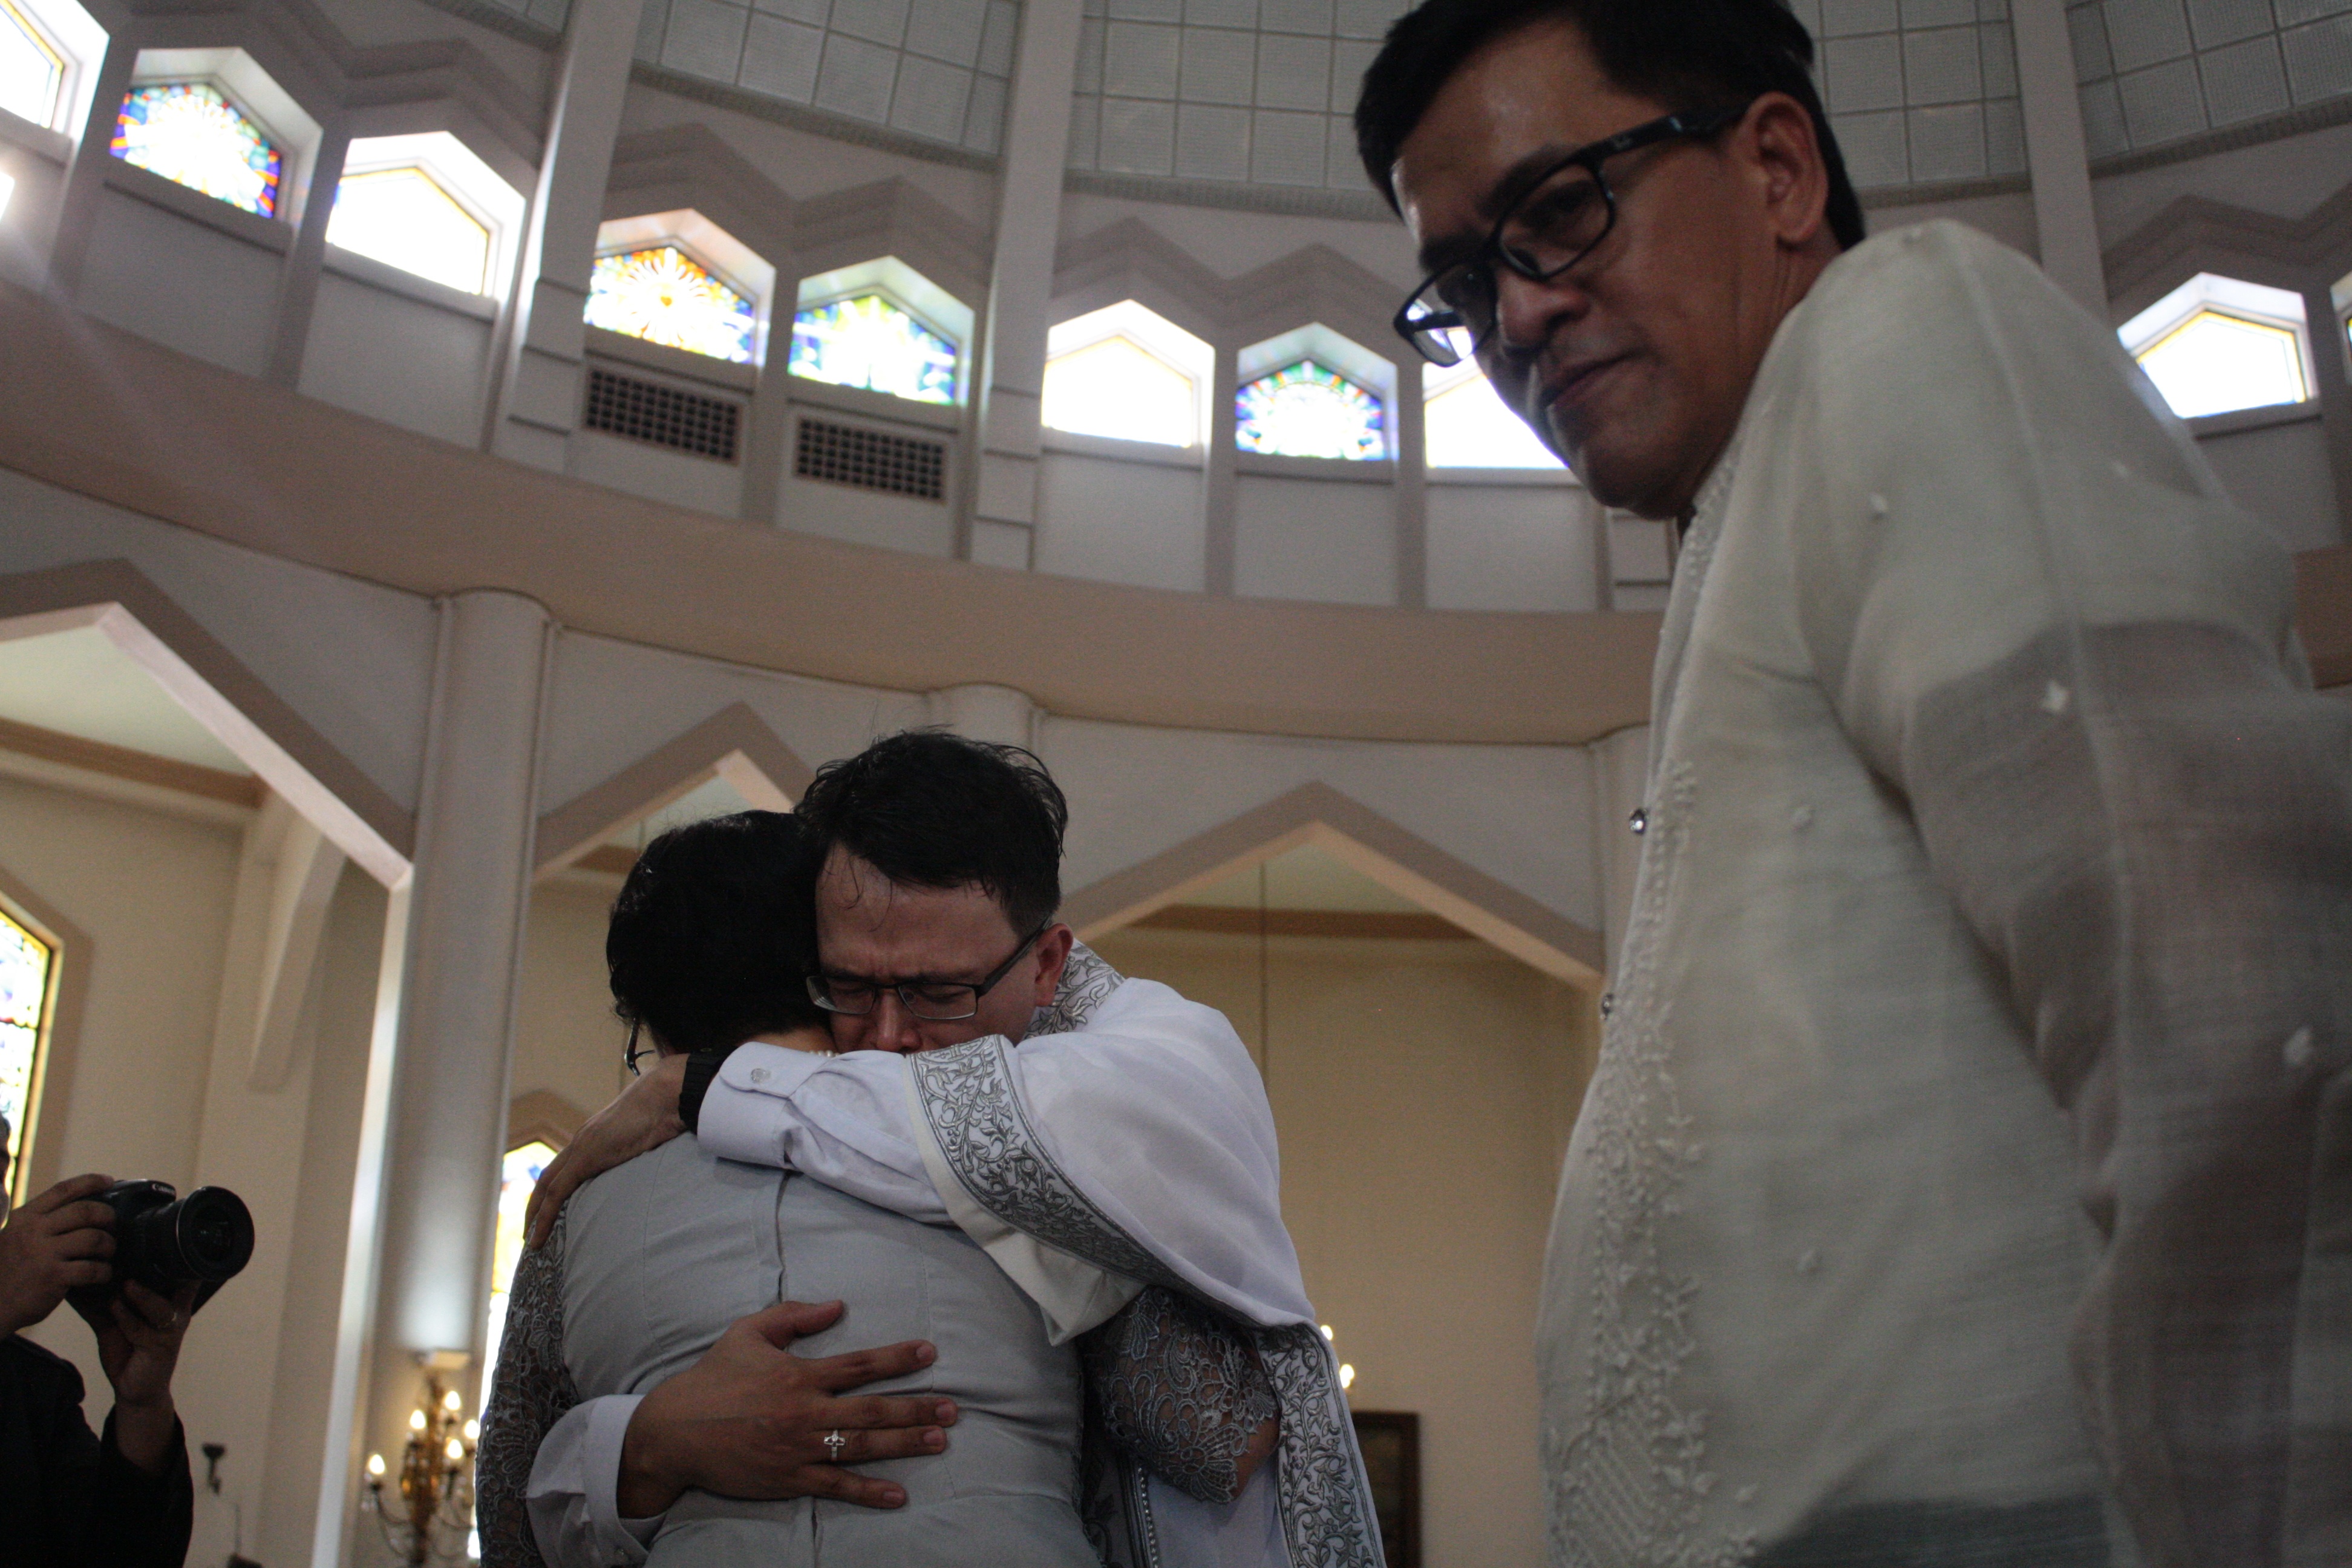
temple, event